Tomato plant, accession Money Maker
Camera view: horizontal (90 deg, fisheye); turntable rotation: 150 degrees
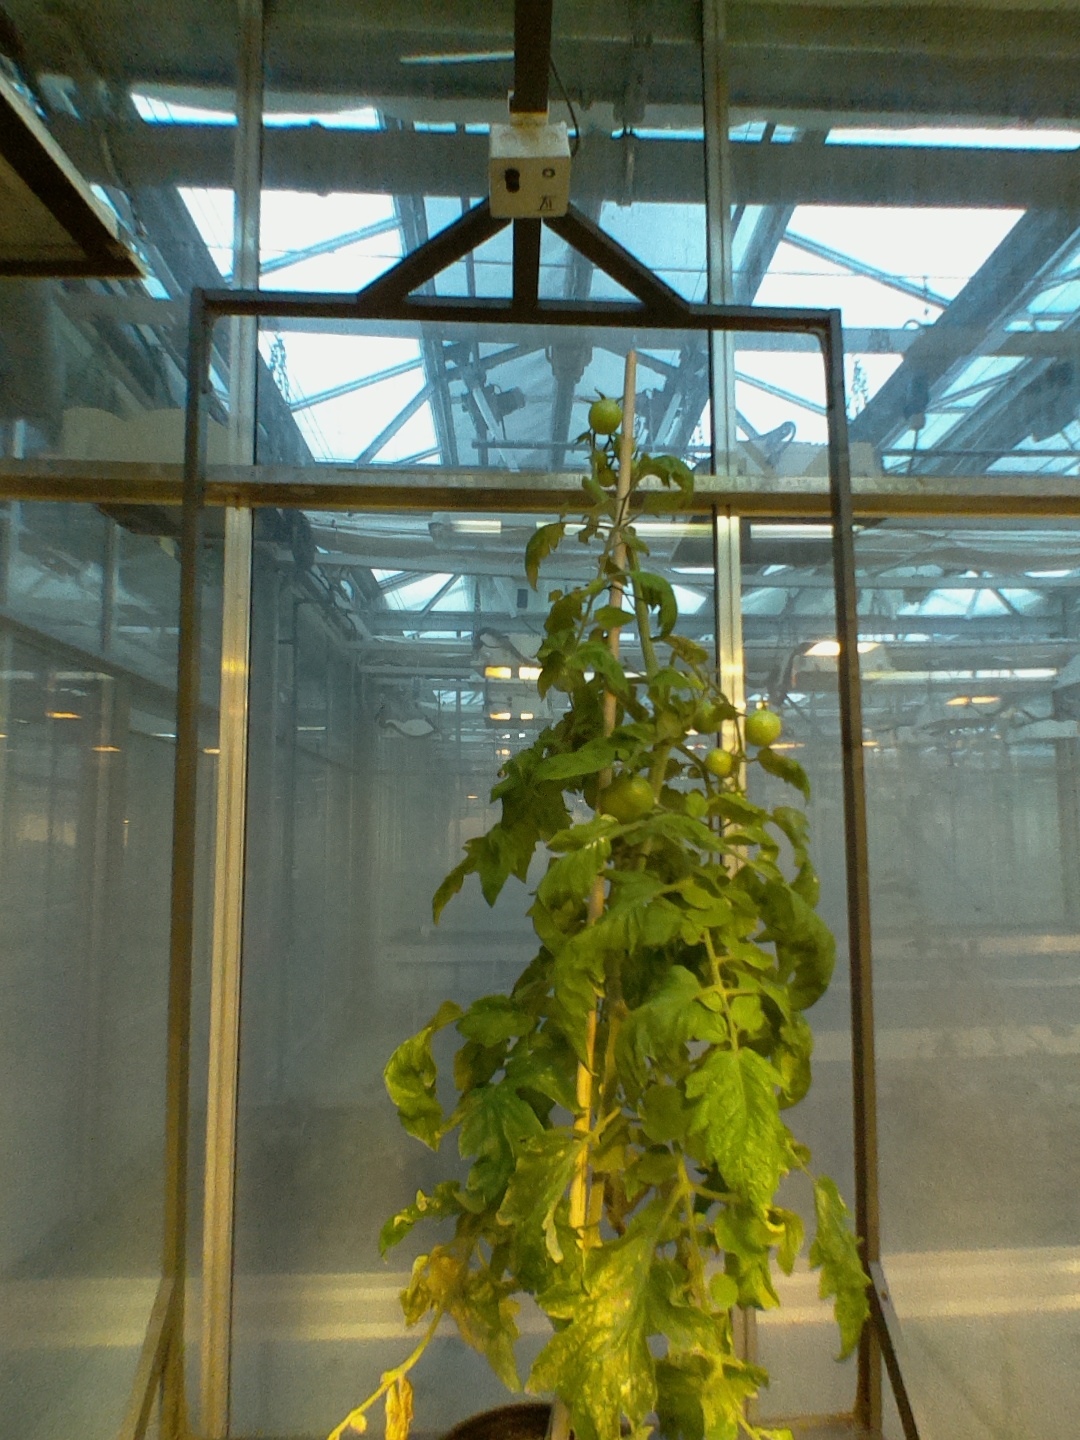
BBCH growth stage 79: 90% -100% of final fruit size